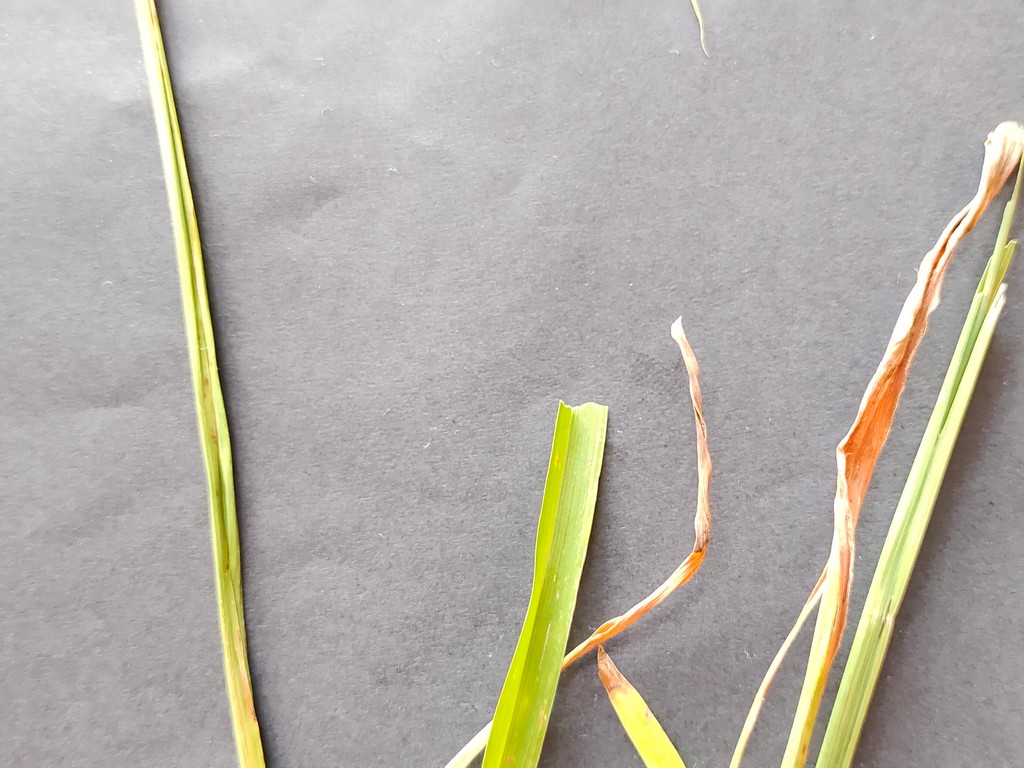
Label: Unhealthy